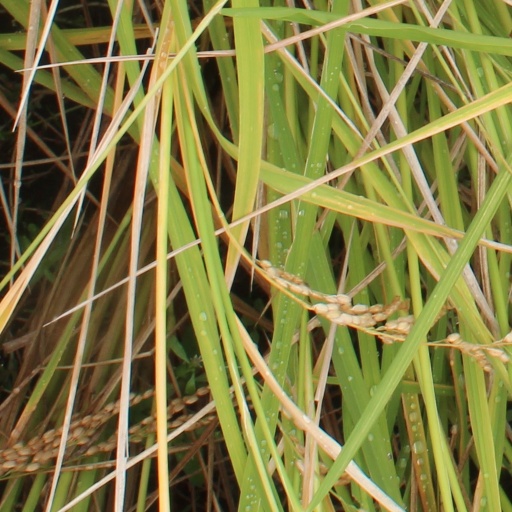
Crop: rice